James Thin (bookseller)

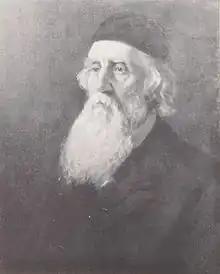
Portrait of James Thin by Henry W. Kerr

James Thin (23 March 1824–11 April 1915) was a Scottish bookseller and businessman. In 1848, after a five-year apprenticeship and a further seven years working as a bookshop assistant, he started his own bookselling business. He worked in the business for over 60 years and was succeeded by four generations of his family. By the end of the 20th century, the firm had grown into a national concern, with 35 shops in Scotland and England, but it went into voluntary administration in 2002 with debts of £5 million.